Naval Base Perth

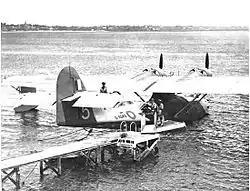
Double Sunrise Catalina G-AGKS at Nedlands in 1943

The US Navy performed search, combat, rescue, and reconnaissance patrols out of the Perth seaplane base at Crawley Bay (also called Matilda Bay). Out of the base, the US Navy operated 60 Consolidated PBY Catalina and Black Cat PBY that were painted black for night operations. Over 1200 personnel were stationed at the base. VPB-11, Patrol Bombing Squadron, arrived at Perth on June 8, 1943. The VPB-11 southwest Pacific operations were under the command of the FAW-10. On September 9, 1943, VPB-11 was moved to Naval Air Station Palm Island. The VP-101 arrived at Nedlands in December 1943. VP-102 and VP-21 arrived at Nedlands in March 1942. 26 October 1943: VP-33 arrived on October 26, 1943: VP-33 did day searches missions and night bombing (missions in Black Cat on Koepang and Amboina. VPB-29 arrived at Nedlands on November 9, 1942. VP-52 arrived on August 7, 1943. The seaplane base closed in July 1944 and the base moved to the Admiralty Islands. The Seaplane Base was located at the City of Nedlands, just west of Perth, on the north shore of the Swan River. The Double Sunrise air service also operated from the base.